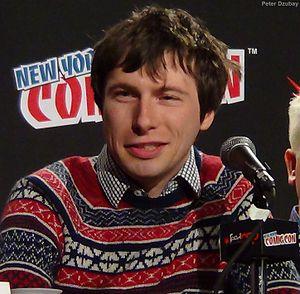
Patrick McHale, dit Pat McHale est un artiste américain qui travaille dans l'animation comme scénariste, animateur ou encore storyboardeur. Il est surtout connu pour avoir été le directeur de la création des deux premières saisons d'Adventure Time et pour avoir créé la série en dix épisodes La Forêt de l'Étrange.